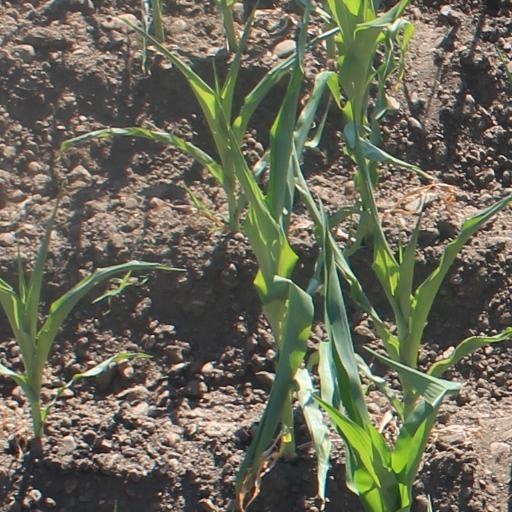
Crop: maize; corn